Answer in natural language. Considering the relative positions, where is brown top white leg dining table with respect to black circular chair with four legs? Choose between the following options: right or left
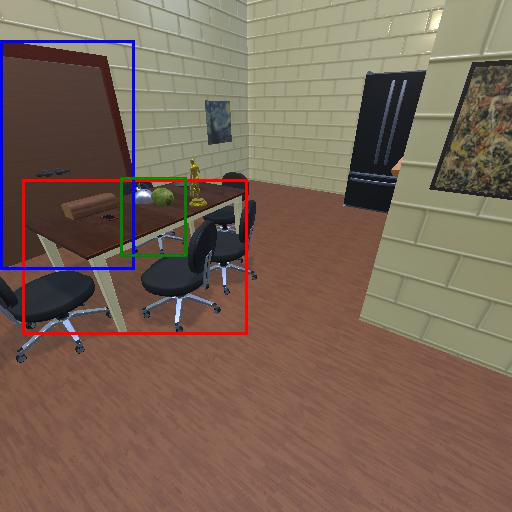
<answer>right</answer>